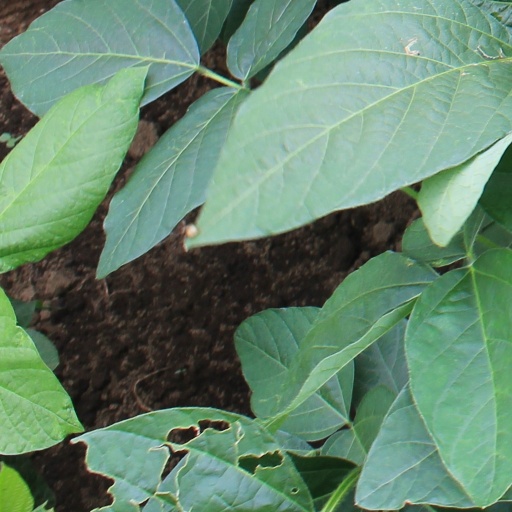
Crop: soybean